History of slavery in Virginia

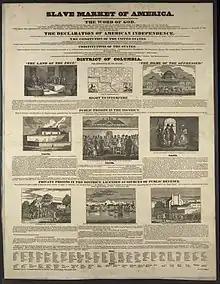
The District of Columbia – Slave Market of America, includes Alexandria slave dealers. American Anti-Slavery Society, 1836

Enslaved Africans augmented their rations with cooked greens (collards, beets, dandelion, kale, and purslane) and sweet potatoes. Excavations of slave quarters found that their diet included squirrel, duck, rabbit, opossum, fish, berries and nuts. Vegetables and grain included okra, turnips, beans, rice, and peas.